Sfax

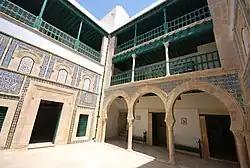
Dar Jellouli

The city of Sfax includes an archaeological museum, located in the municipal building and is open during the hours of municipal services, which includes a collection of ancient archaeological discoveries in the city and in the close sites, including the ancient city Thanae (Thyna); its collections include pieces dating from prehistoric, Roman and Islamic. Sfax also contains a museum of arts and traditions located in the medina called Dar Jallouli.